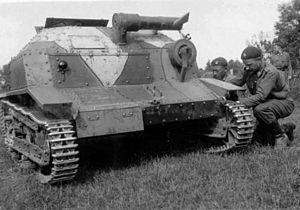
Edmund Roman Orlik est un aspirant de réserve polonais ayant détruit treize chars allemands en septembre 1939. Connu dans la littérature de guerre sous le nom de Roman Orlik.